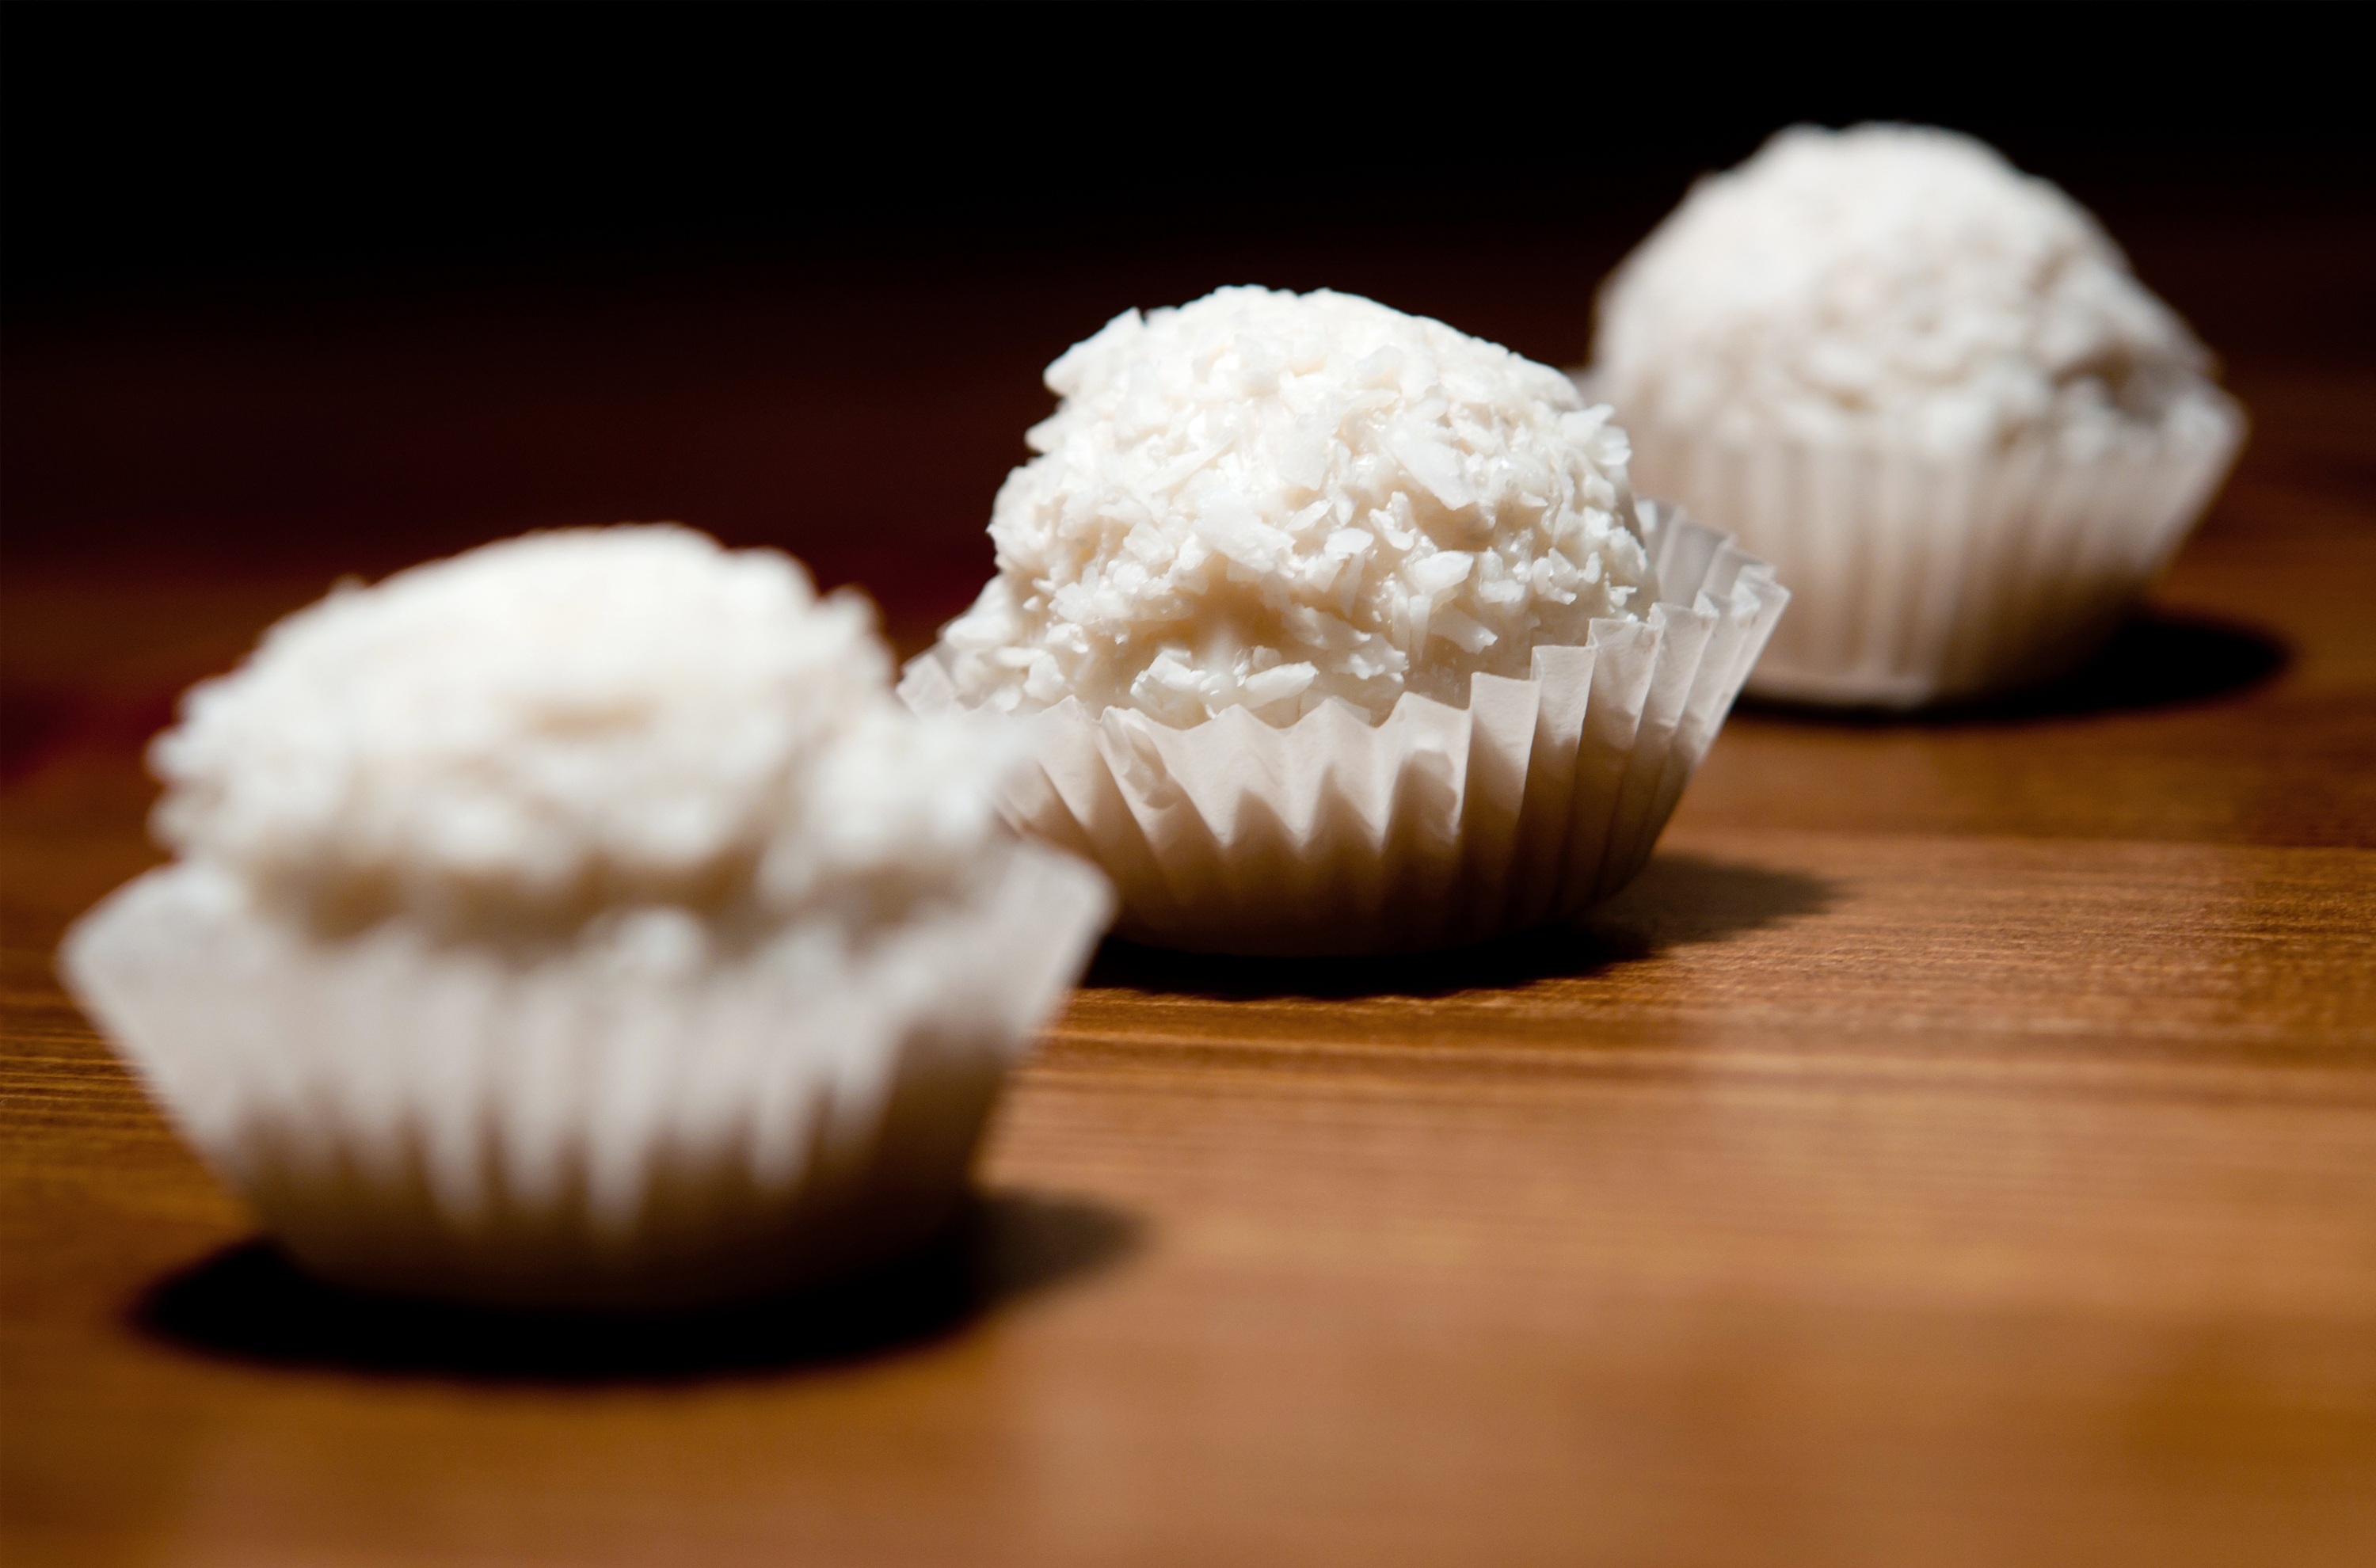
light, wood, white, sweet, morning, restaurant, food, produce, macro, brown, chocolate, cupcake, baking, milk, dessert, cuisine, delicious, cake, close up, coconut, cocoa, whipped cream, happy, icing, wooden, tasty, candy, coco, sweetness, flavor, beach sunset, buttercream, edible mushroom, choco, yumm, chocolate truffle